Pāuatahanui

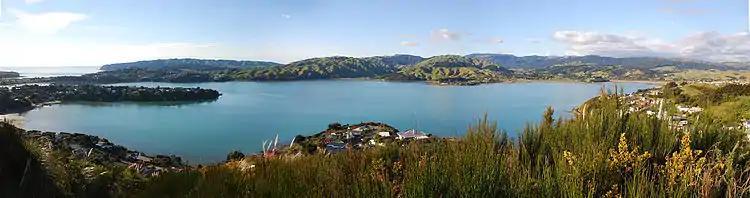
Pāuatahanui Inlet

In the early 1970s the development of sections at Whitby on the south of the Pāuatahanui Inlet caused noticeable silting and raised community concerns. This ultimately led to a detailed 3-year environmental study in 1975–1977, which was published as a book in 1980. Subsequently the Pāuatahanui Wildlife Reserve was created, in 1984, in order to preserve the only large estuarine wetland left in the lower North Island. The wetland reserve is run by the Royal Forest and Bird Society with ongoing efforts to reduce human impact on the environment and to restore damaged areas. The reserve has several hides for viewing birdlife, boardwalks, and some barbecue / picnic areas for visitors.